Troy Apke

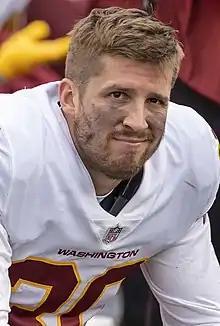
Apke with the Washington Football Team in 2021

Troy Steven Apke (born April 11, 1995) is an American professional football safety and cornerback. He played college football for the Penn State Nittany Lions and was selected by the Washington Redskins in the fourth round of the 2018 NFL draft. He is the son of former Pittsburgh Steelers player Steve Apke.